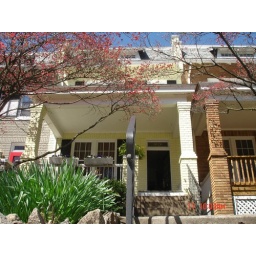
Front of house in spring, taken from steps going up from sidewalk